Mining industry of Cyprus

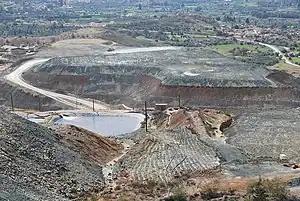
Open pit copper mine Skouriotissa in Cyprus.

According to data released by the statistical service of the government for the year 2011, mining and quarrying sectors produced a total value of €79.5 million ($105.3 million), which reflected a drop of €46.4 million ($61.4 million) in value-added products, such as finished metal works. This sector employed 534 people.